Oakleigh Way

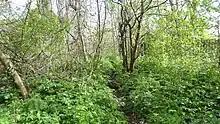

Oakleigh Way is a 0.64 hectare Local Nature Reserve and a Site of Borough Importance for Nature Conservation, Grade II, in Mitcham in the London Borough of Merton. It adjoins Oakleigh Way Recreation Ground, and is owned and managed by Merton Council.